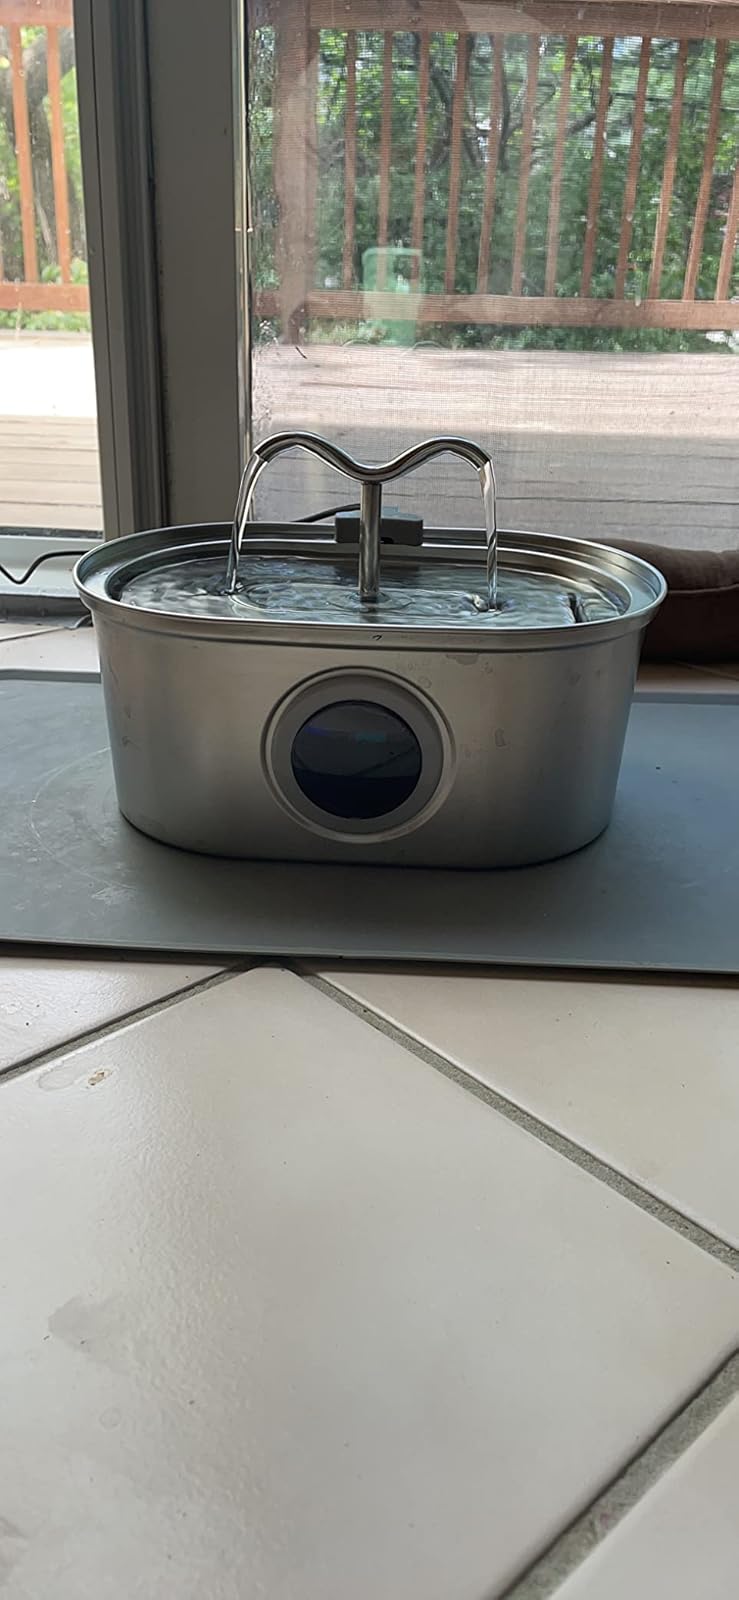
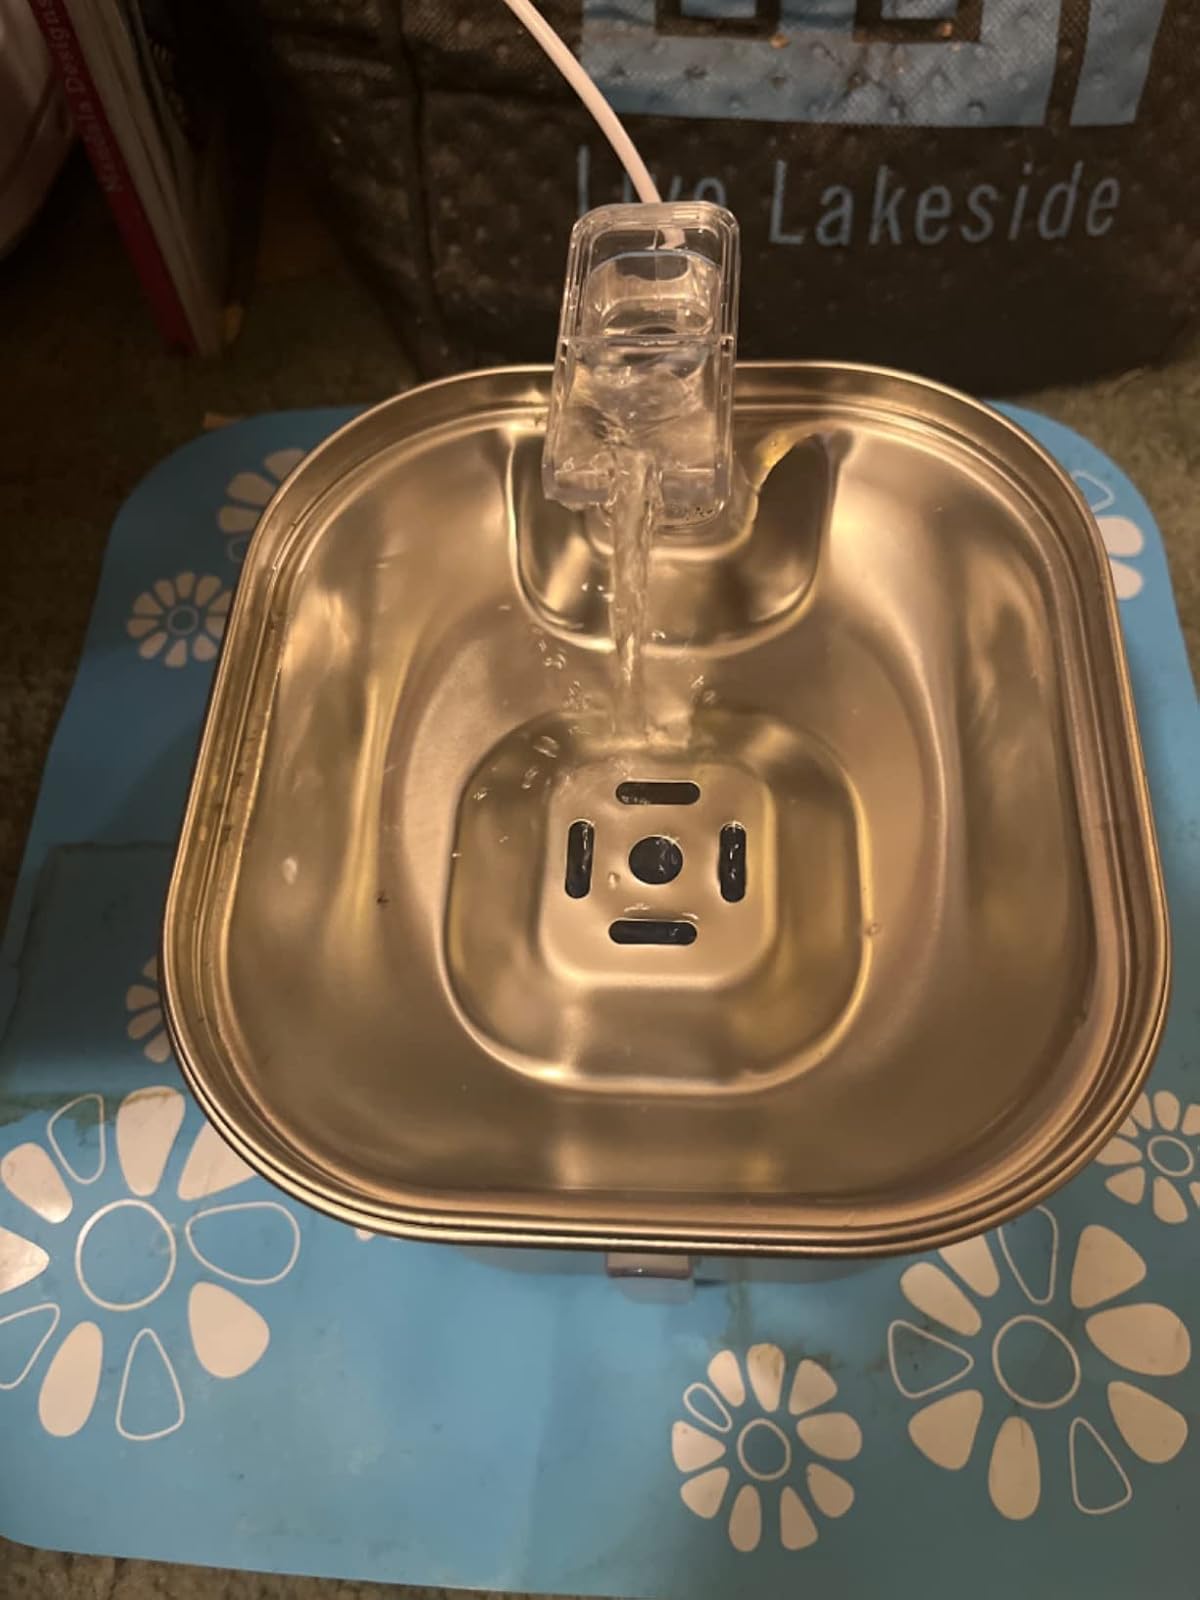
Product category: items_bowl
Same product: no